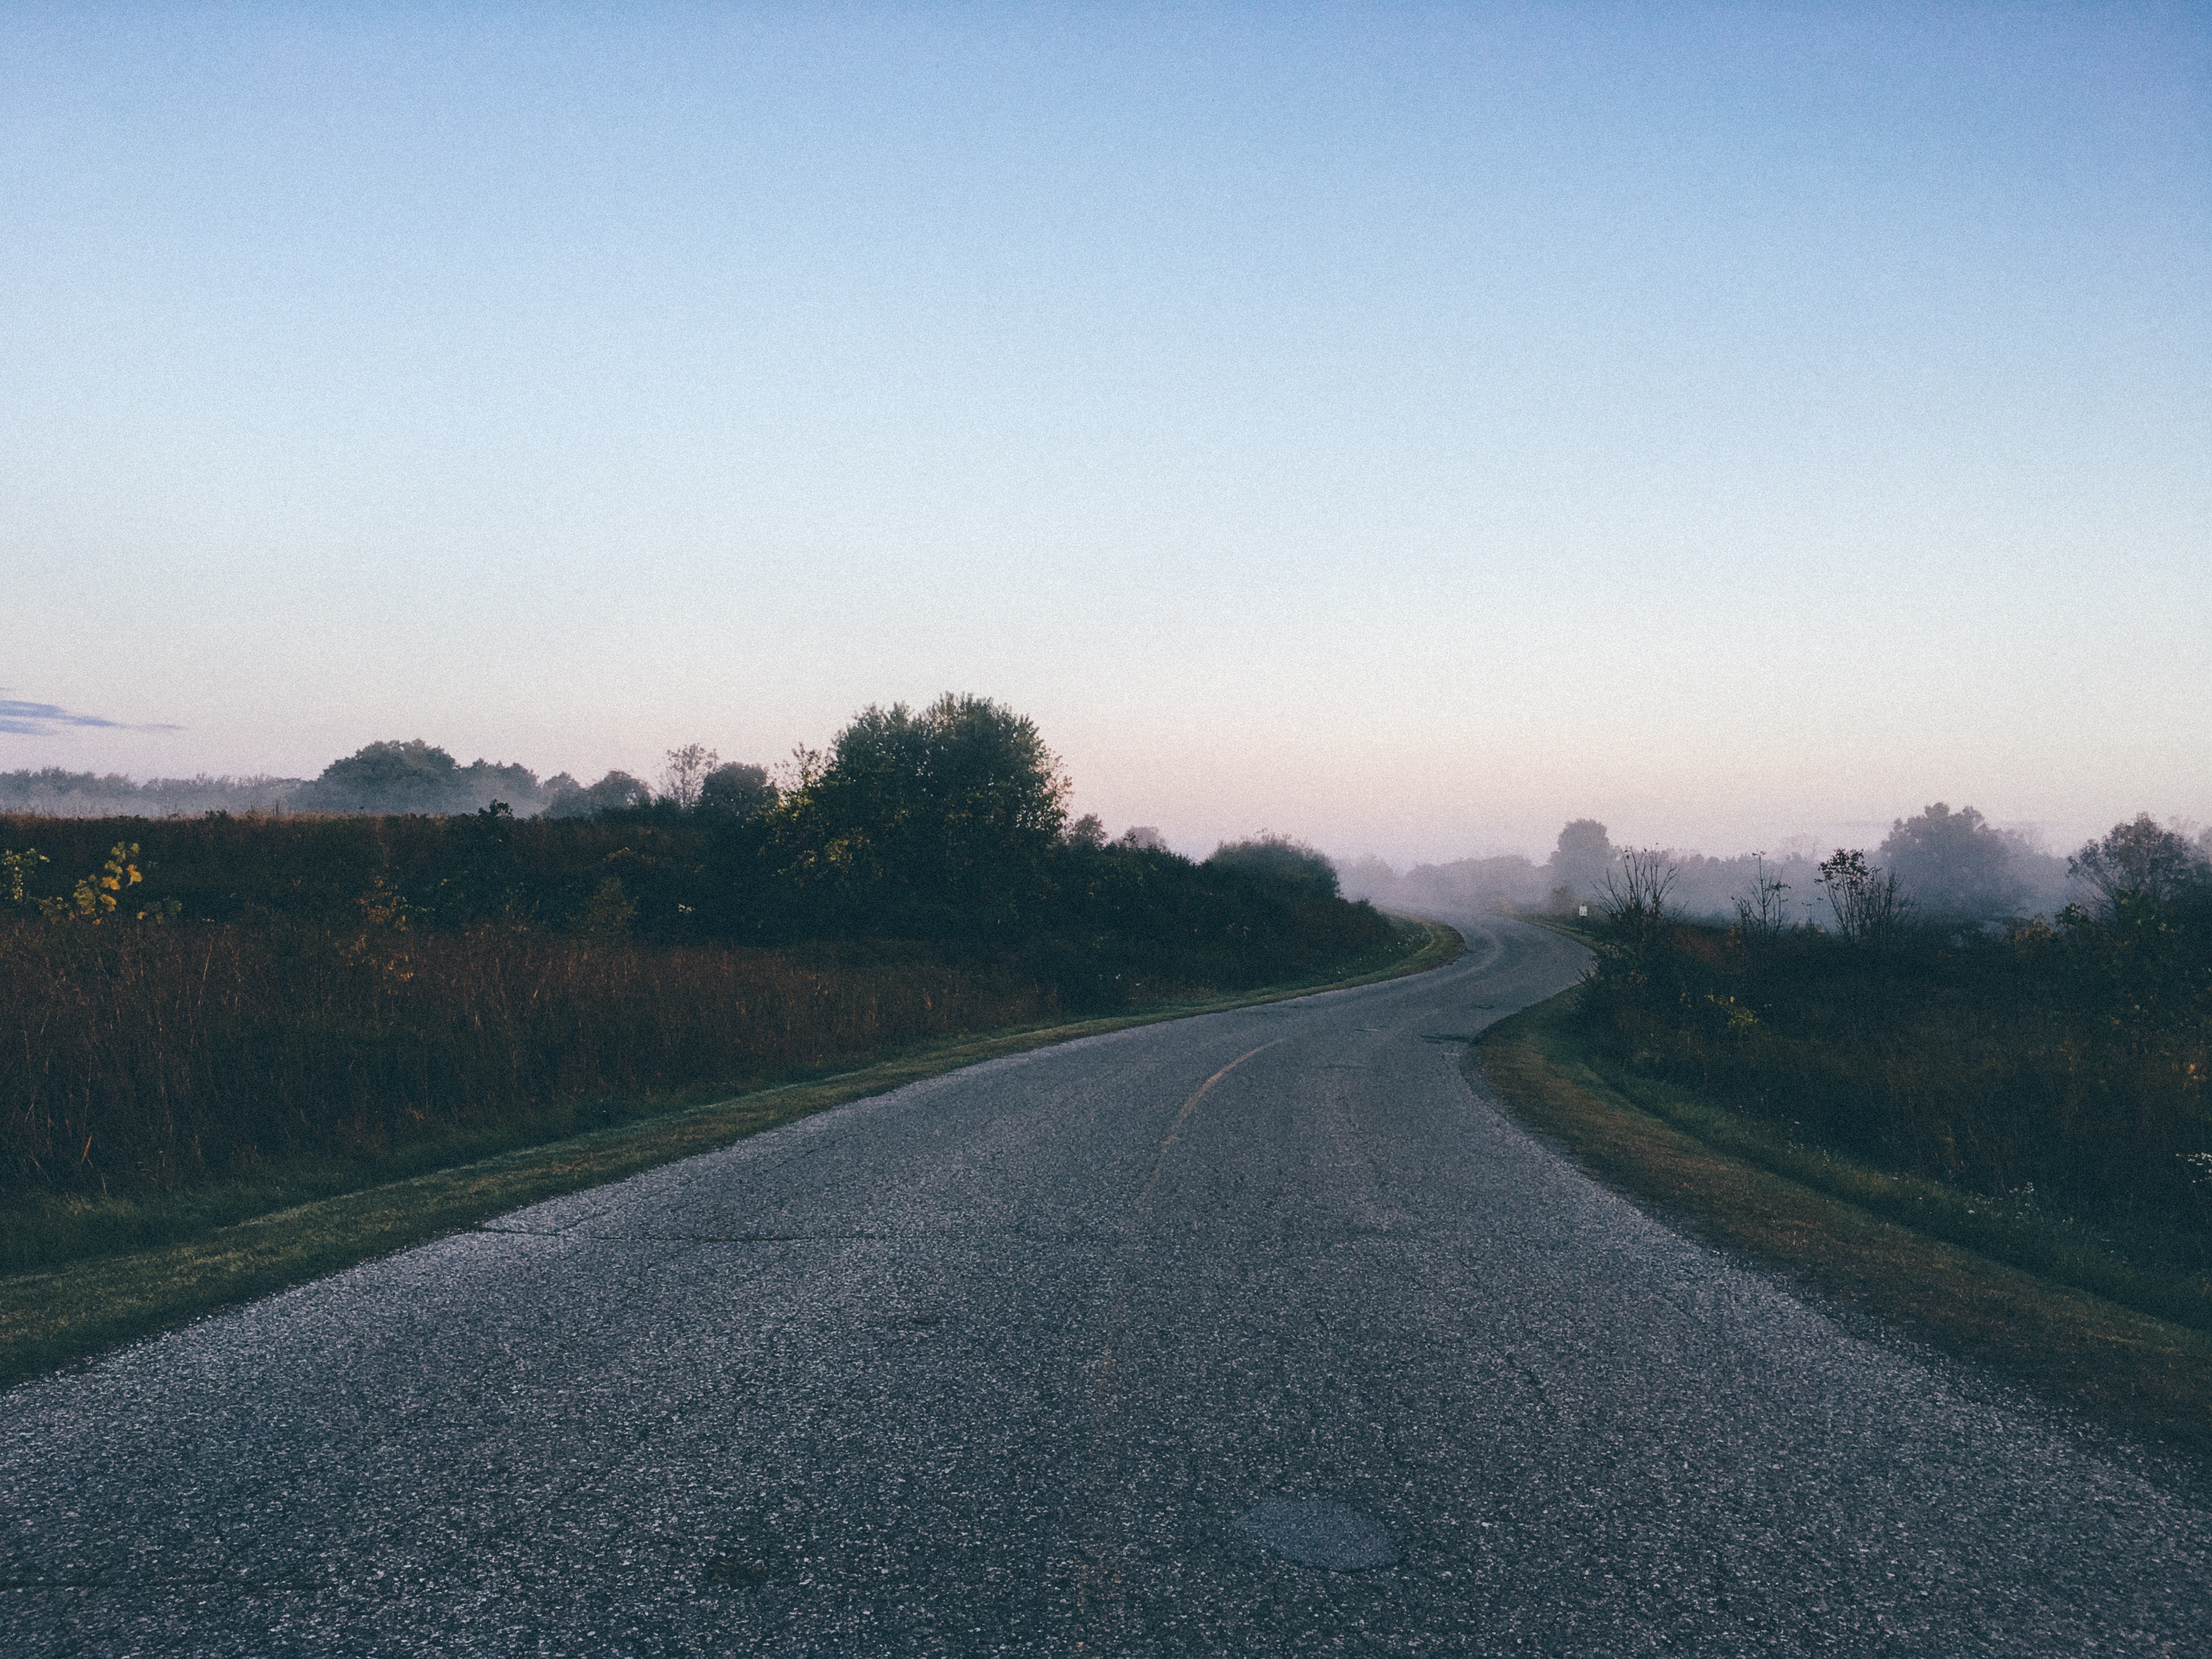
landscape, nature, outdoor, horizon, cloud, fog, road, mist, traffic, street, field, prairie, countryside, morning, hill, highway, dawn, asphalt, travel, dirt road, dusk, journey, trip, lane, plain, surface, road trip, vegetation, infrastructure, scene, rural area, atmospheric phenomenon, nonbuilding structure, controlled access highway